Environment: real
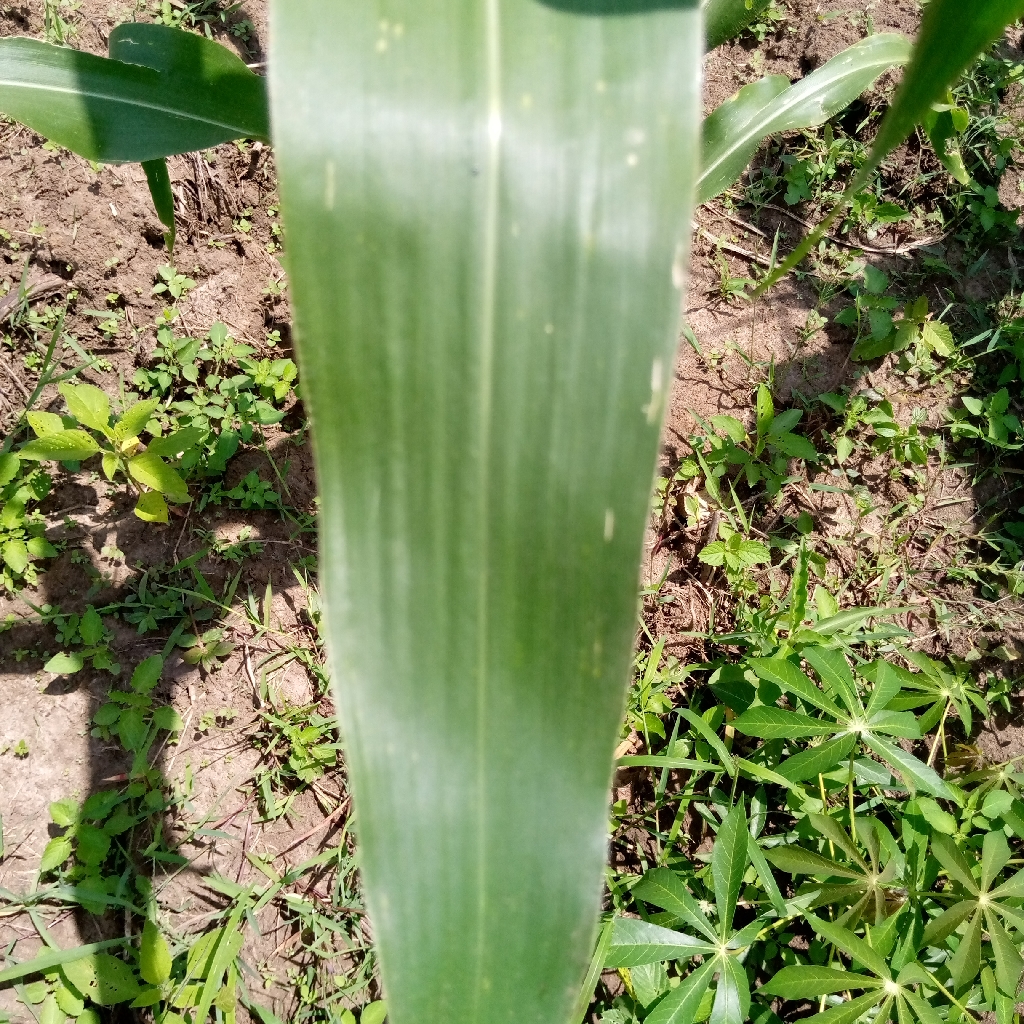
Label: healthy